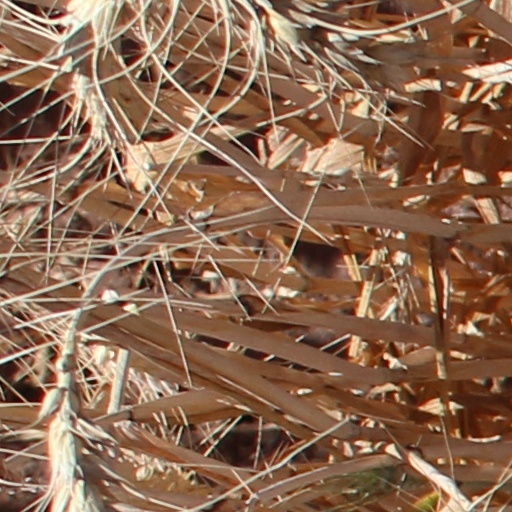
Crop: wheat